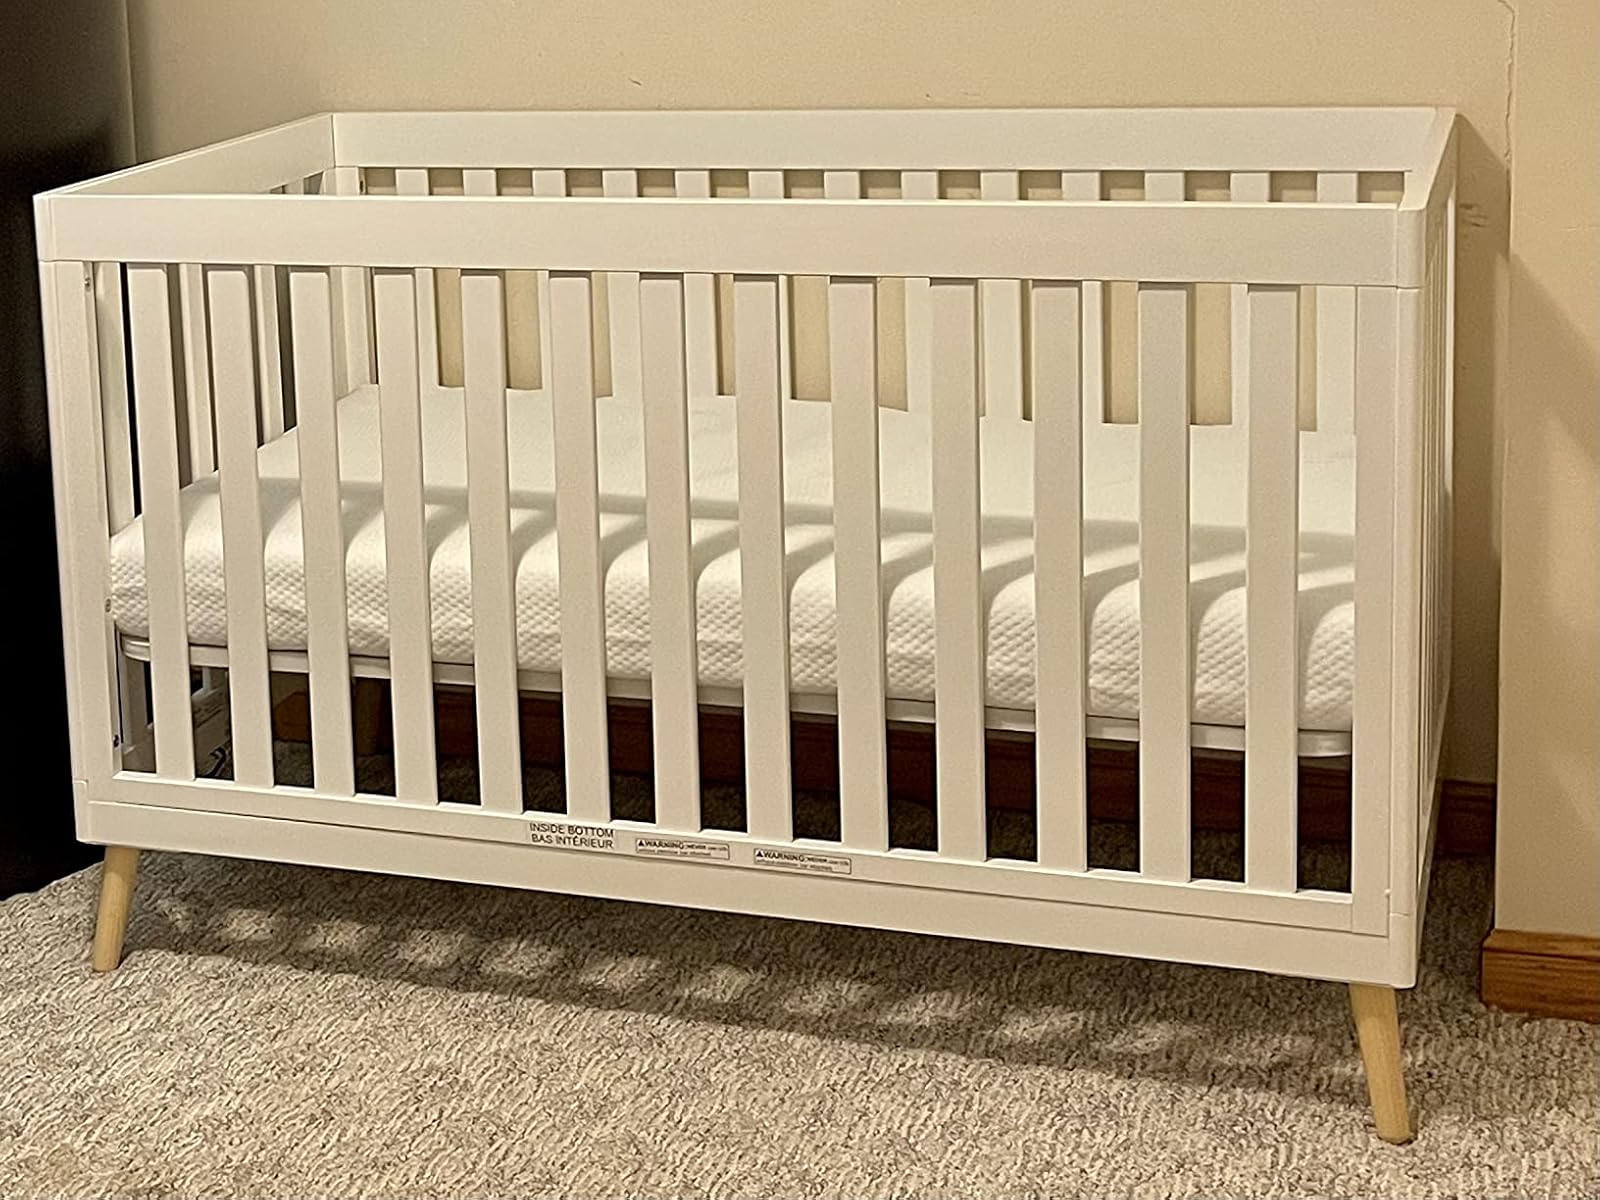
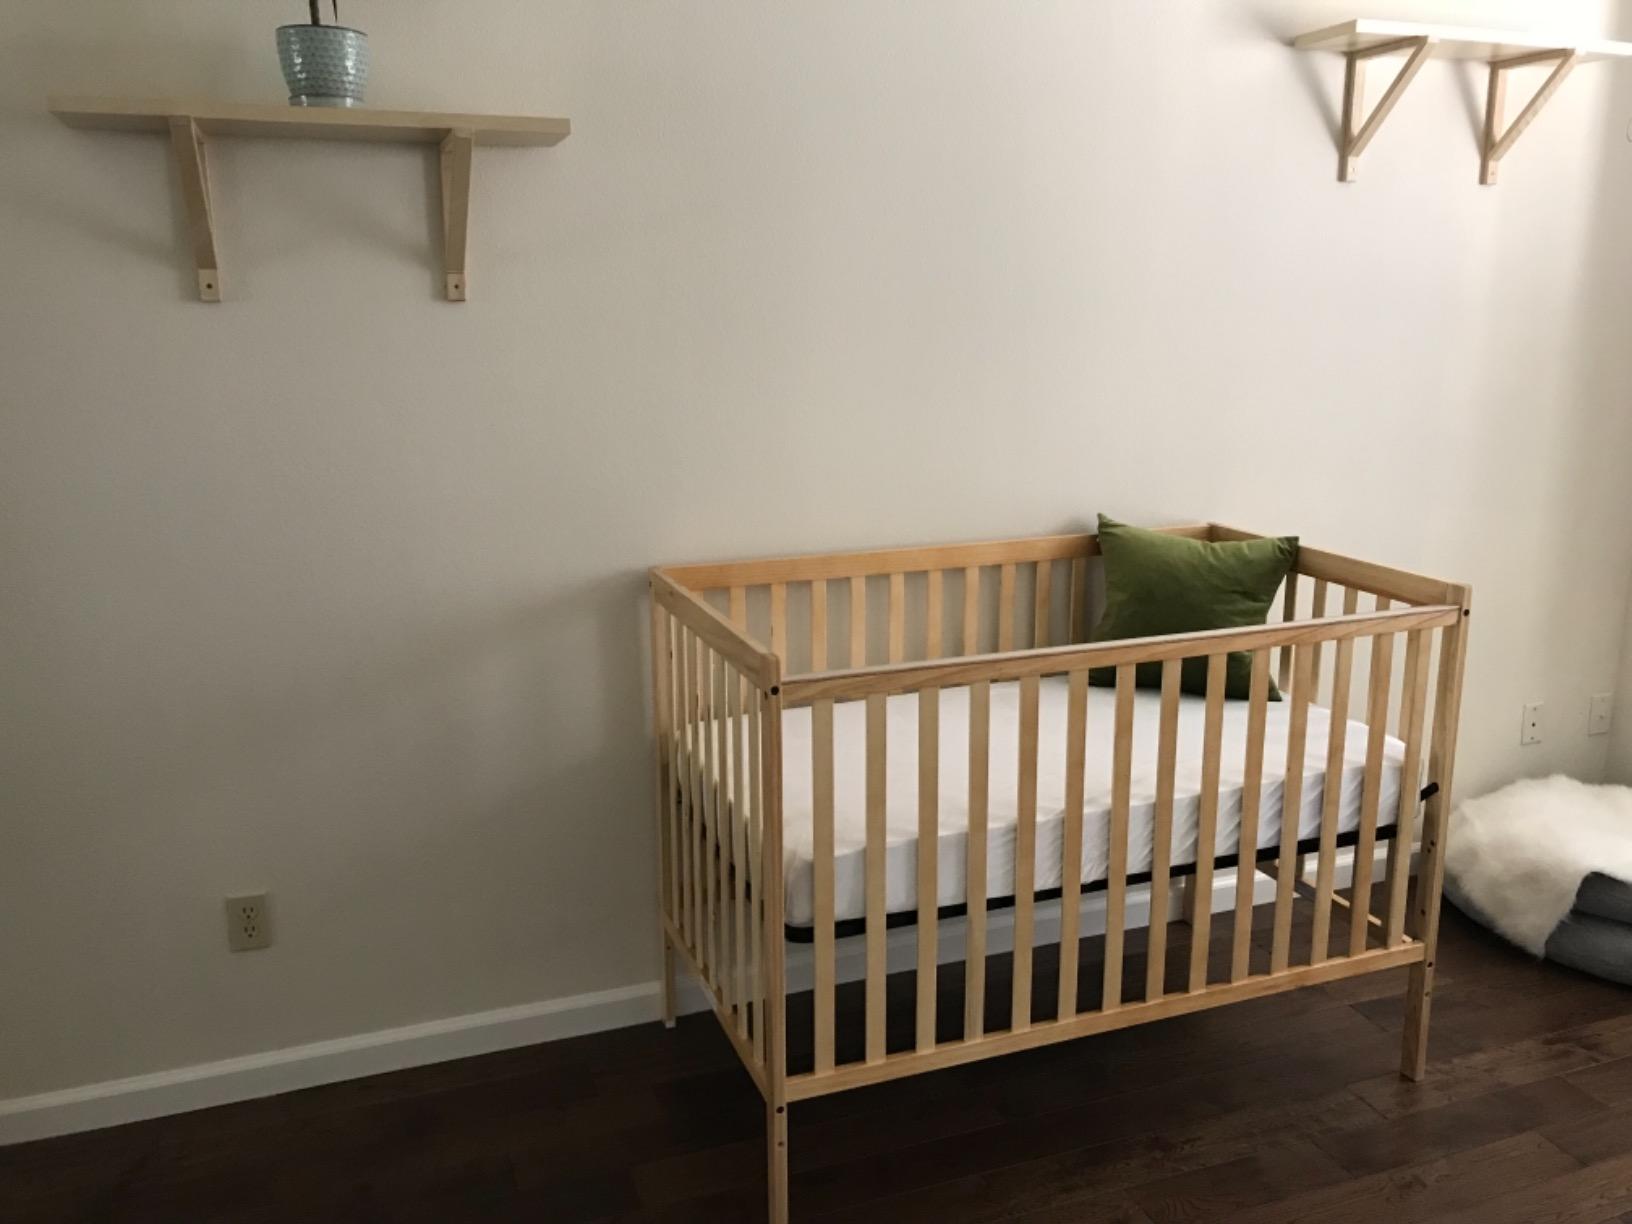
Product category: products_crib
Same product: no